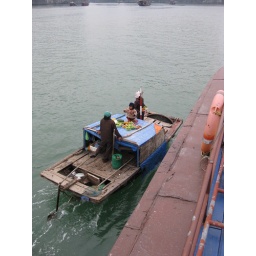
A floating fruit seller who approached our boat in Halong Bay.